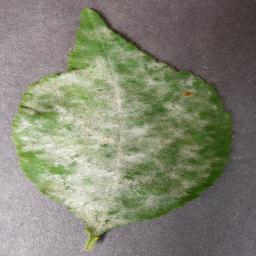
Label: Cherry___Powdery_mildew